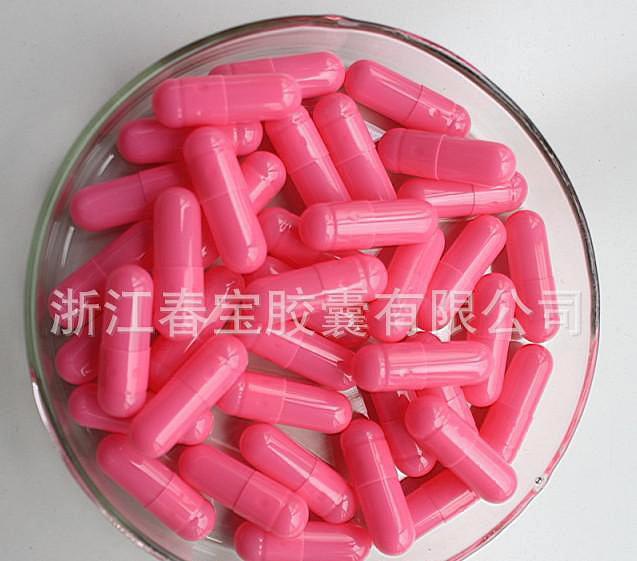
Label: plastic